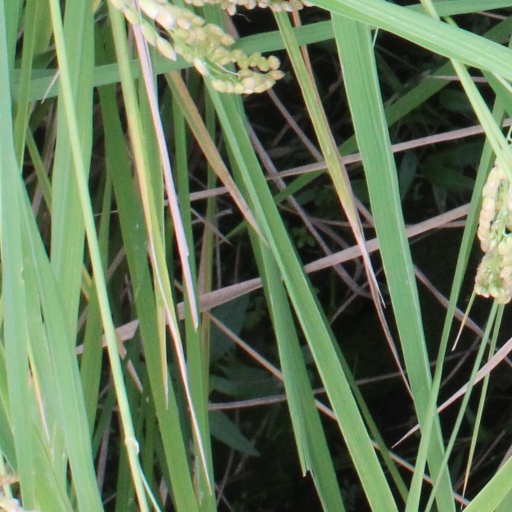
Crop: rice